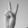
ASL letter: V